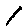
Label: 1